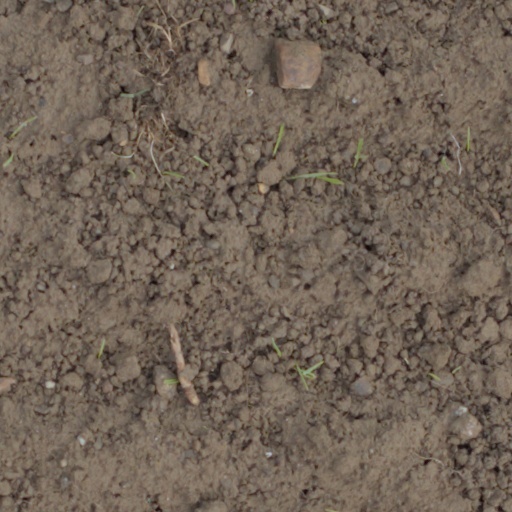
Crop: wheat